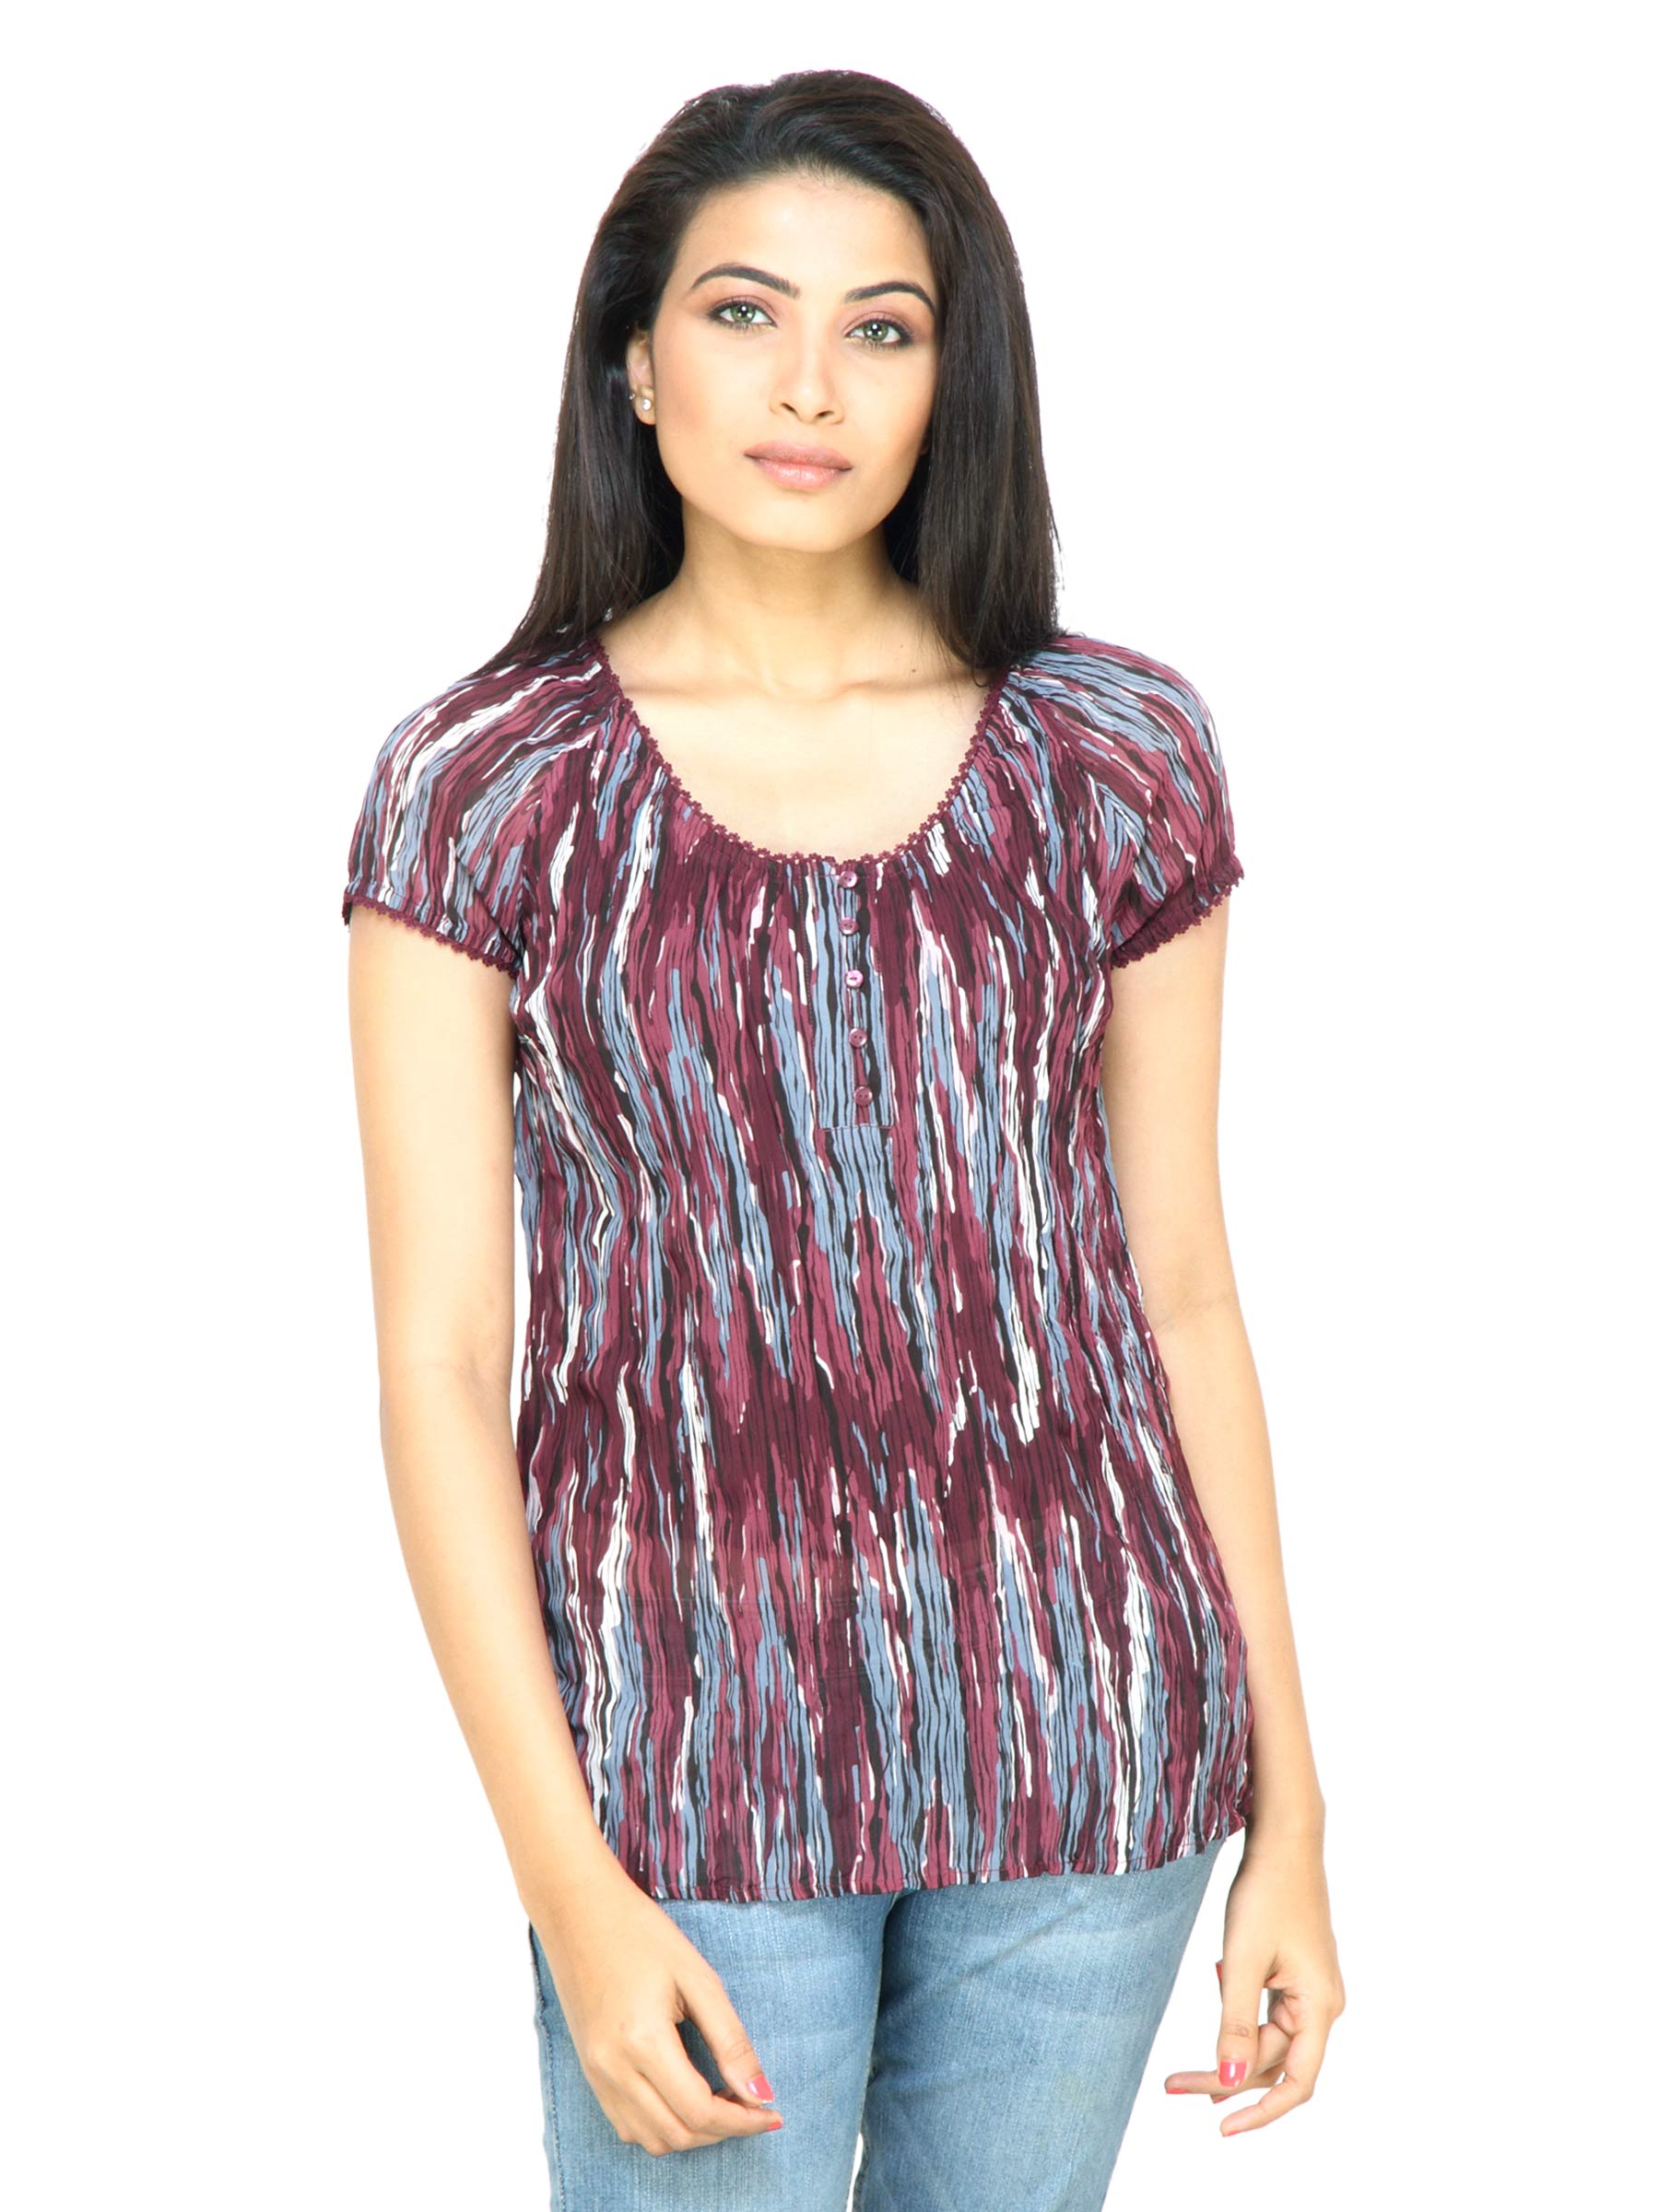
s.Oliver Women Printed Red Top
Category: Apparel / Topwear / Tops
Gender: Women
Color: Red
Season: Fall 2011
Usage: Casual